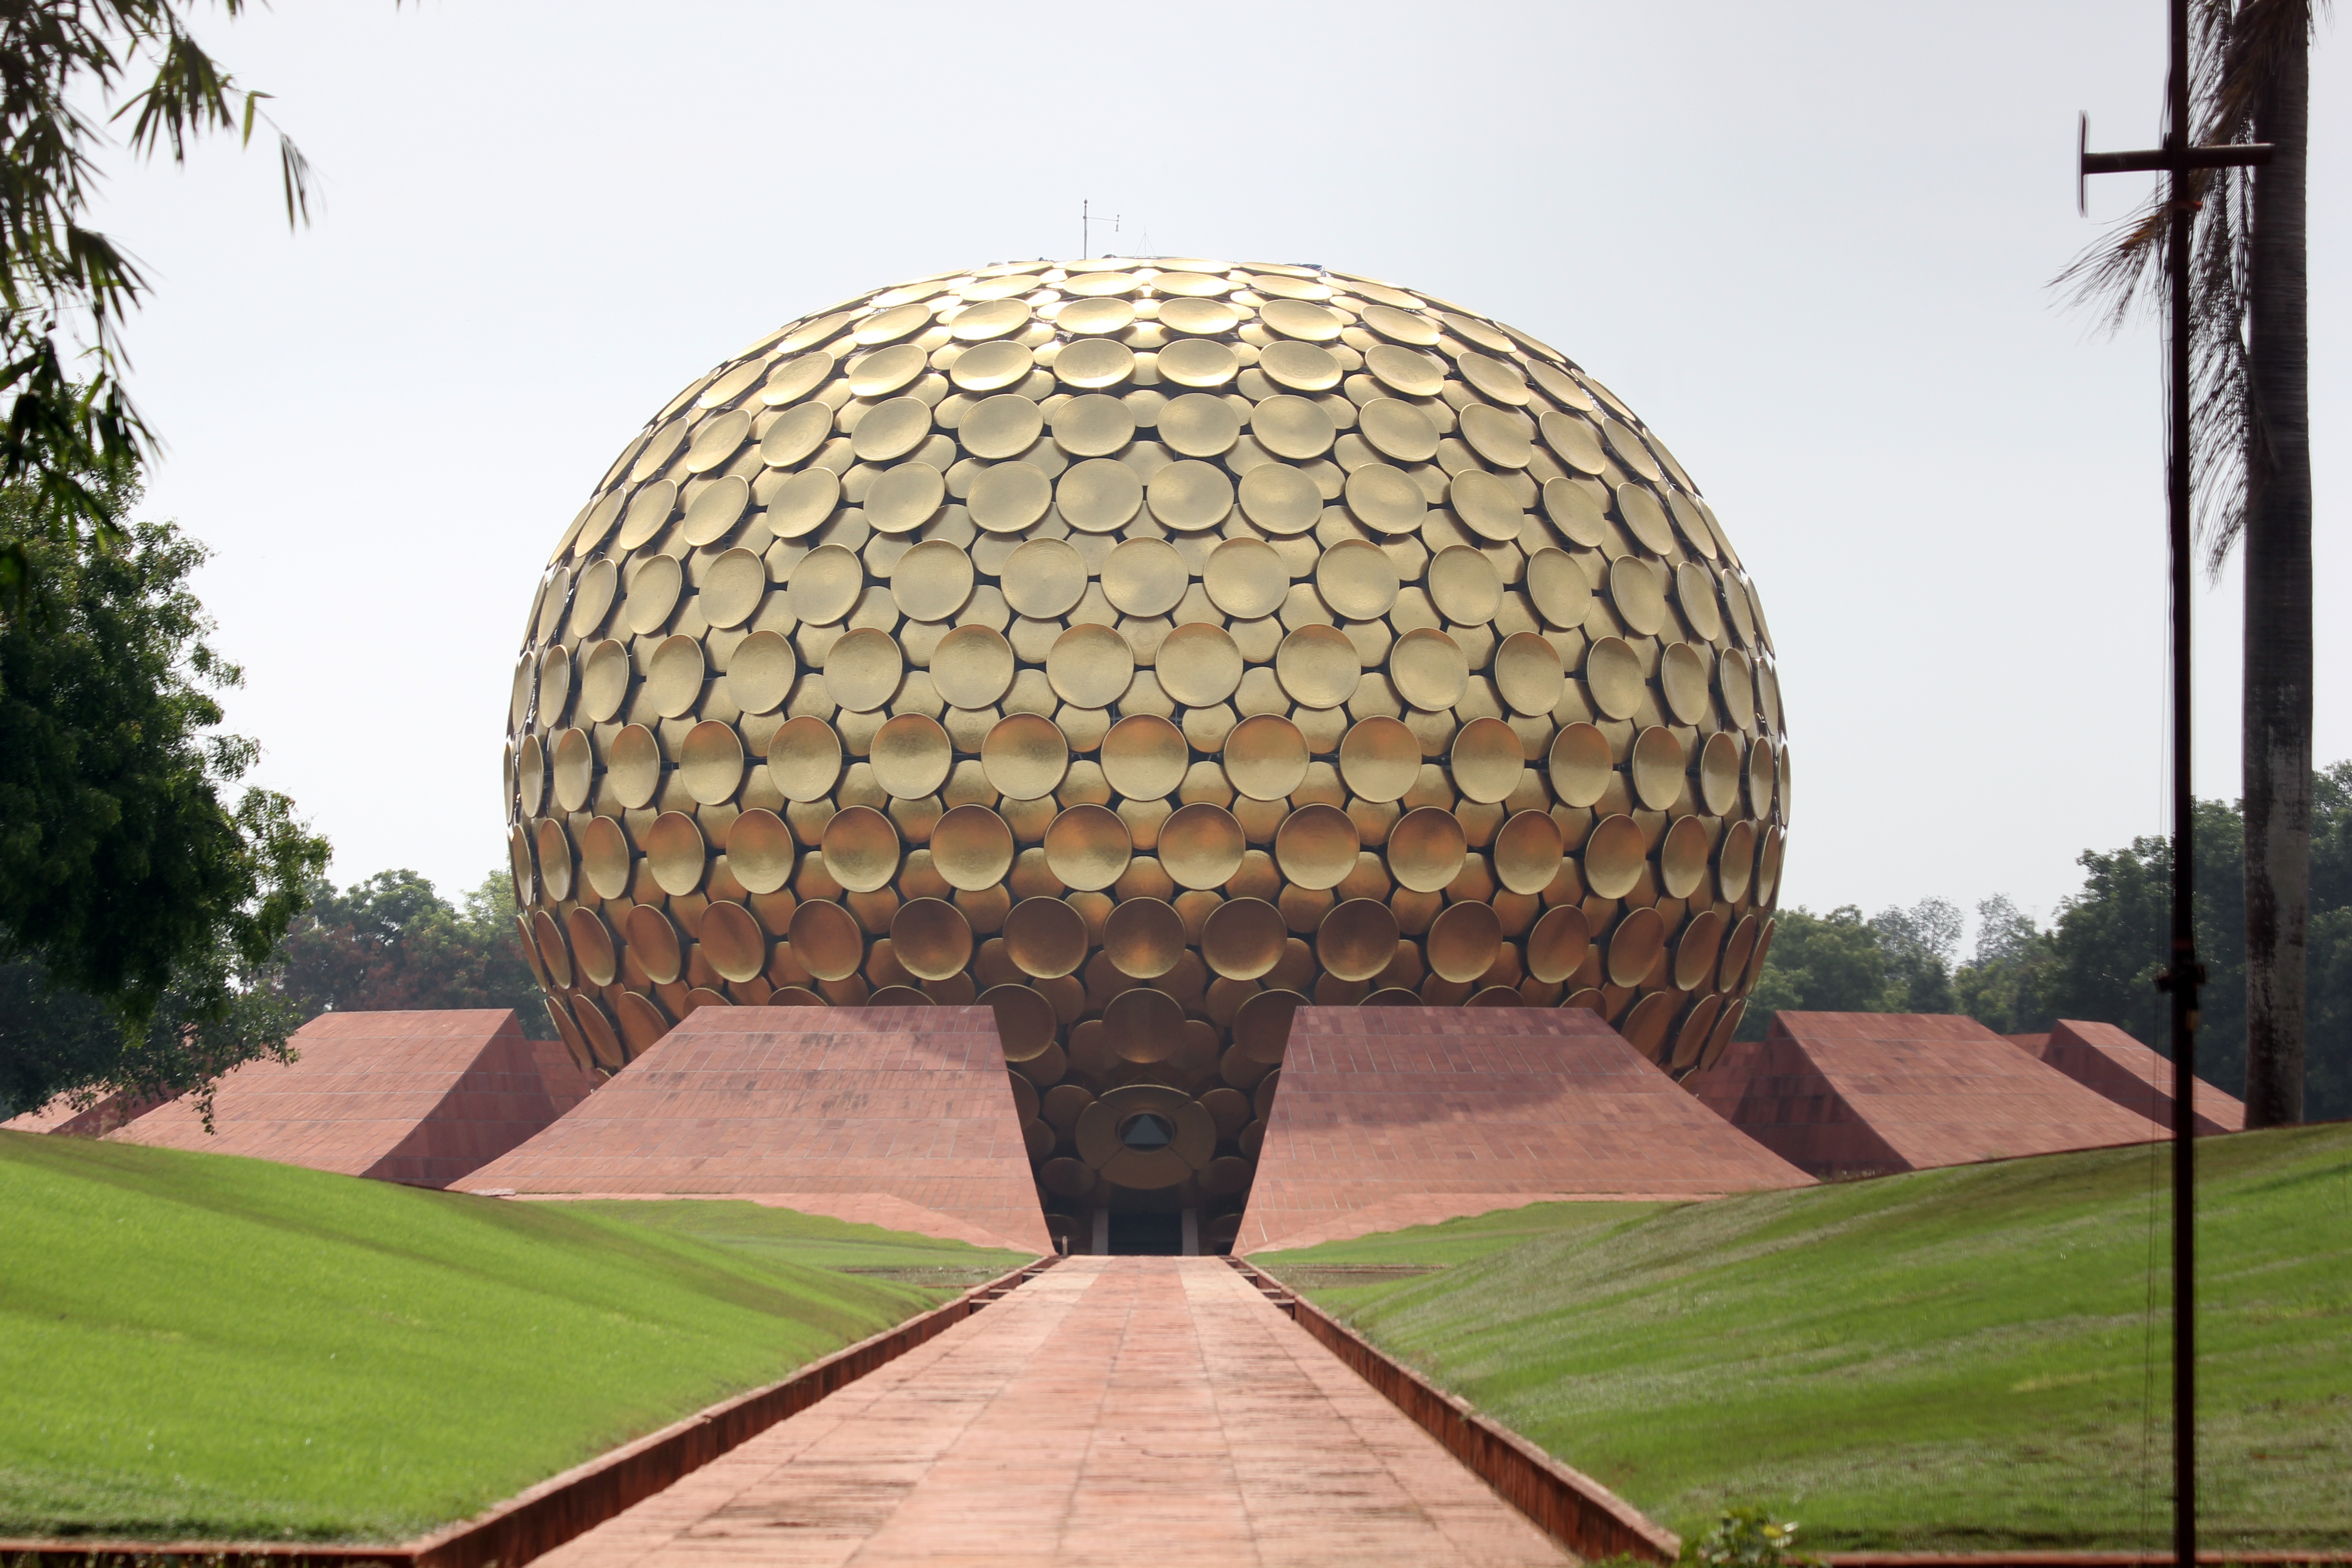
nature, structure, green, globe, spiritual, life, gold, pavilion, sphere, dome, auroville, sport venue, matir mandir, golden globe, meditation center